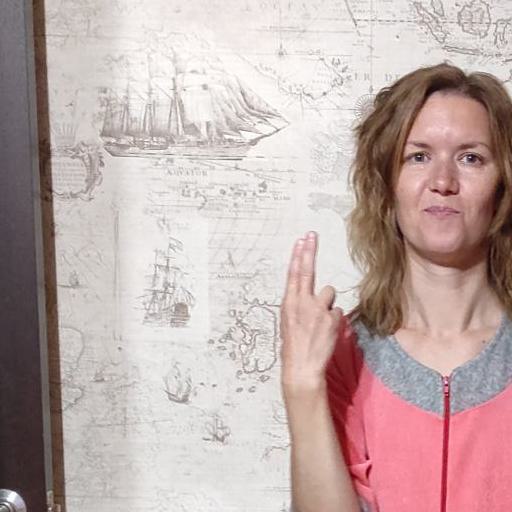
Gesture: two_up_inverted